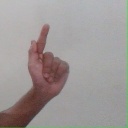
अक्षर: ळ